Patrick Laird

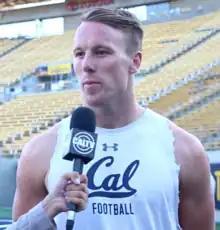
Laird with Cal in 2017

Patrick Michael Laird (born August 17, 1995) is an American professional football running back. He played college football for the California Golden Bears.